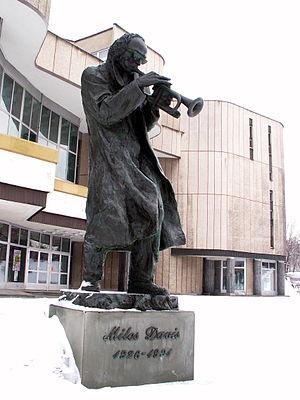
Miles Dewey Davis III, généralement dit Miles Davis /maɪlz ˈdju.i ˈdeɪ.vɪs ðə θɝd/, né le 26 mai 1926 à Alton, et mort le 28 septembre 1991 à Santa Monica, est un compositeur et trompettiste de jazz américain.